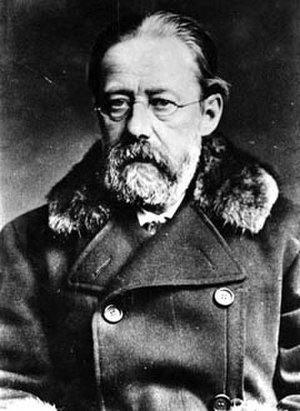
Bedřich Smetana / Biografi / Det sidste årti
Smetana nær slutningen af sit liv.
Bedřich Smetana var en tjekkisk komponist, der stod i spidsen for en musikalsk stil, der blev nøje forbundet med hans lands ønske om uafhængighed. Han betragtes således i sit hjemland som den tjekkiske musiks fader. Internationalt er han bedst kendt for sin opera Den solgte brud og for den symfoniske cyklus Má vlast, som skildrer komponistens fædrelands historie, legender og landskab.